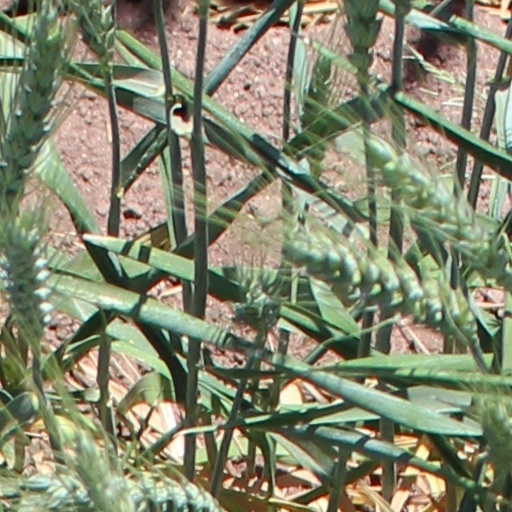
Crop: wheat